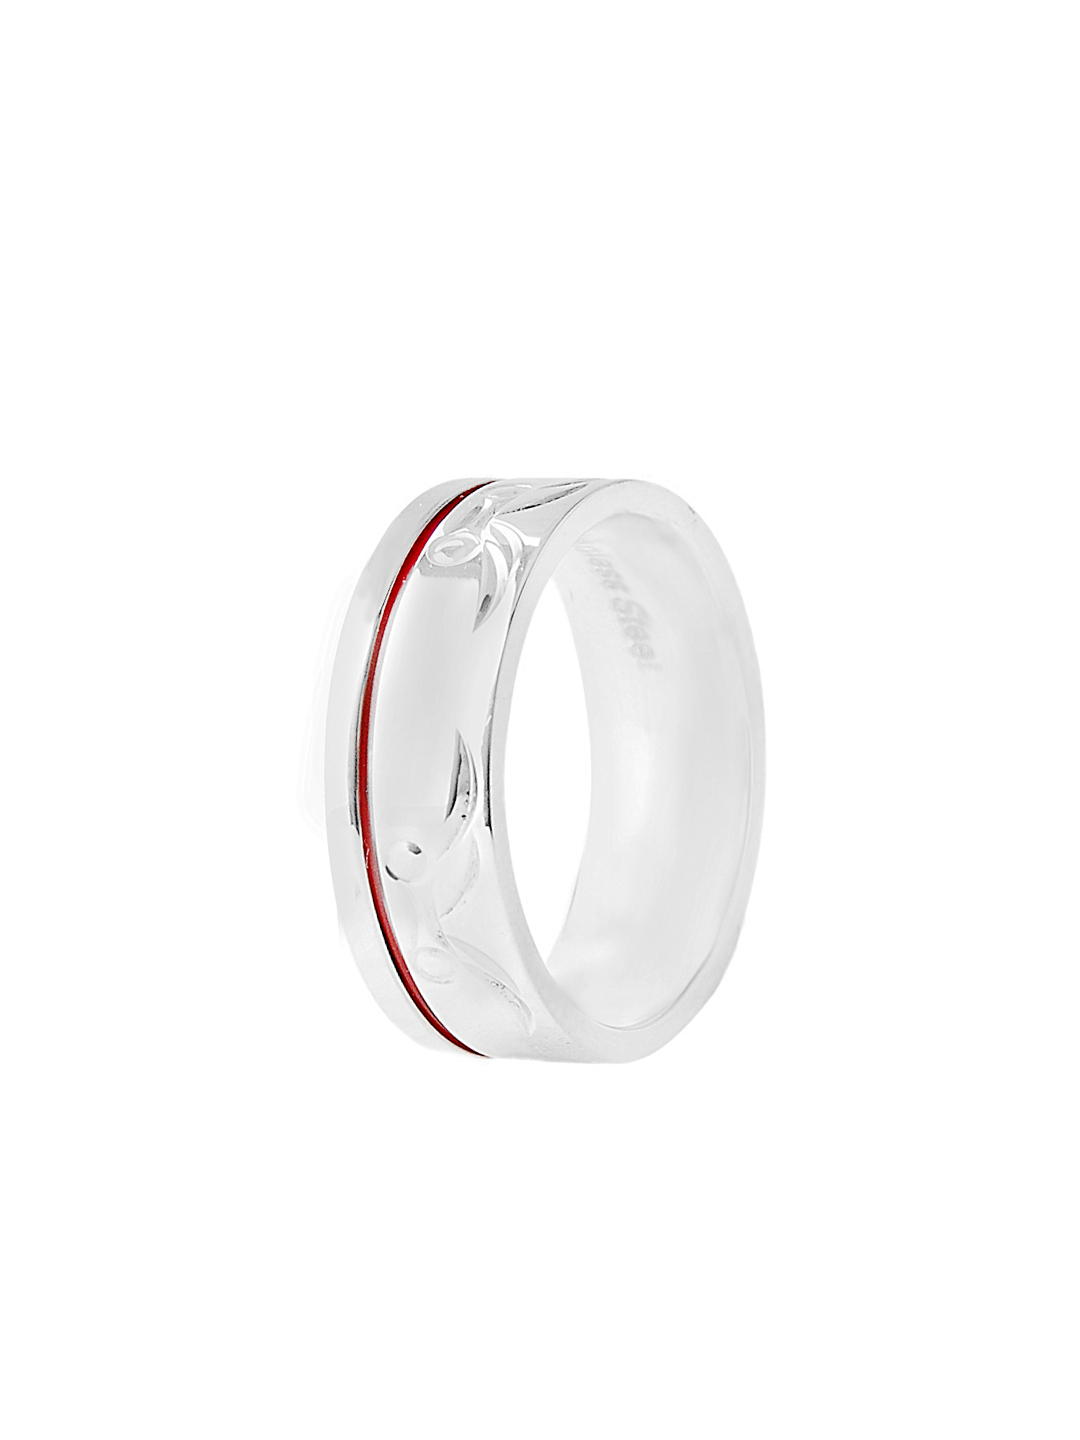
Revv Men Steel Ring
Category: Accessories / Jewellery / Ring
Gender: Men
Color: Steel
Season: Summer 2013
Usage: Casual